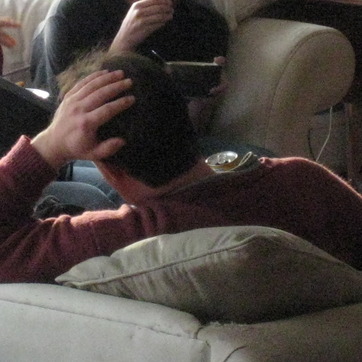
Material: skin